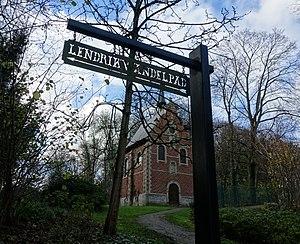
La chapelle Saint-Landry est une chapelle située actuellement à Vilvorde en Belgique, dans le domaine des Trois Fontaines dédiées à Landry de Soignies. Elle était à l'origine située à Ransbeek dans la section de Neder-Over-Heembeek de la commune de Bruxelles.